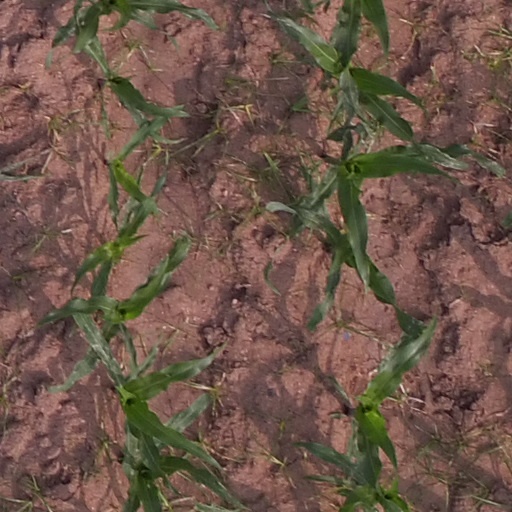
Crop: maize; corn